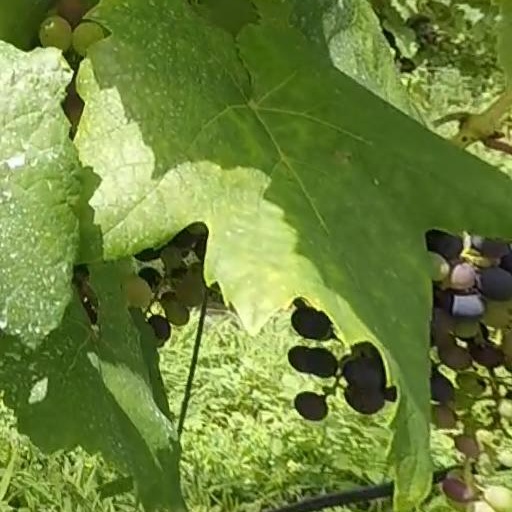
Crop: grape